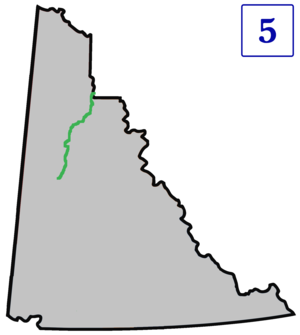
Carte de la route en Yukon
La Dempster Highway est une route du Yukon au Canada qui relie la Klondike Highway dans le Yukon au Canada à Tuktoyaktuk dans les territoires du Nord-Ouest sur la côte de la mer de Beaufort. Jusqu'en 2017, la portion allant d'Inuvik, sur le delta du fleuve Mackenzie, à Tuktoyaktuk, 138 km, n'était praticable que pendant les mois d'hiver en utilisant des portions gelées du fleuve comme ponts de glace mais une route permanente fut complétée en novembre de cette année-là. La route permet de relier les habitants parmi les plus isolés au Canada, au sud du Canada ce qui diminue le coût des denrées importées et amène des touristes en quête d'aventure.